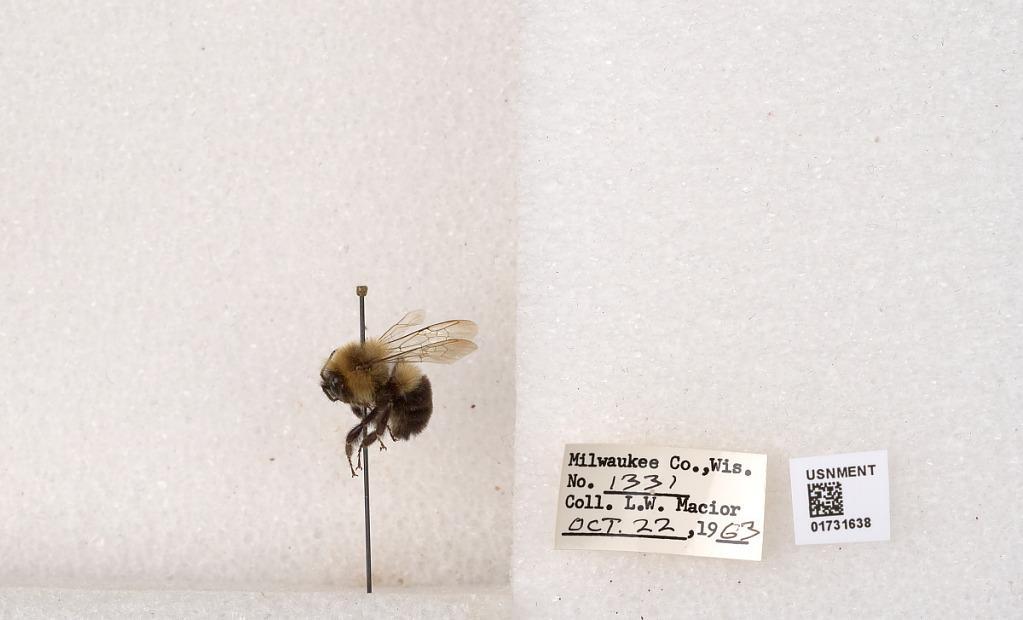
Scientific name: Bombus impatiens Cresson
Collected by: L. Macior
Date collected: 1963-10-22
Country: United States
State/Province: Wisconsin
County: Milwaukee
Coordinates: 43.0217, -87.9291